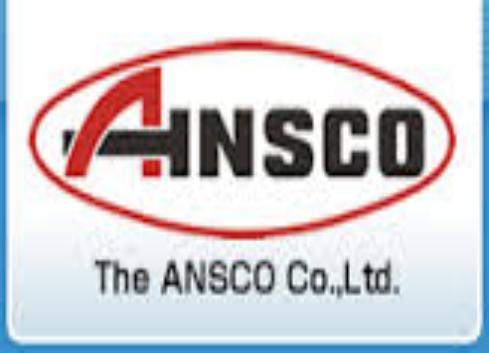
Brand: Ansco
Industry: Electronic